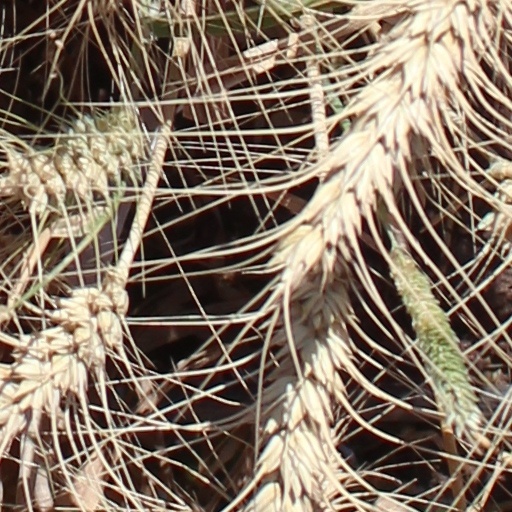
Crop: wheat